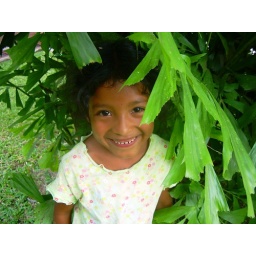
One of the girls from the &amp;quot;little kids&amp;quot; Montessori group under a tree in Casa G